Ball culture

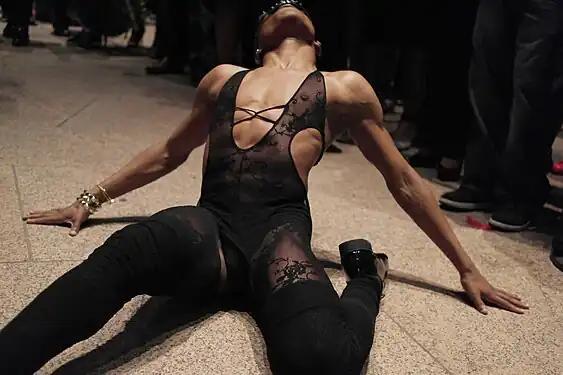
Dancer in a ball at Washington, DC's National Museum of African Art, 2016

William Dorsey Swann organized a series of drag balls in the DC area during the 1880s and 1890s.